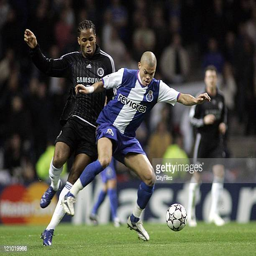
footballer and person during a match